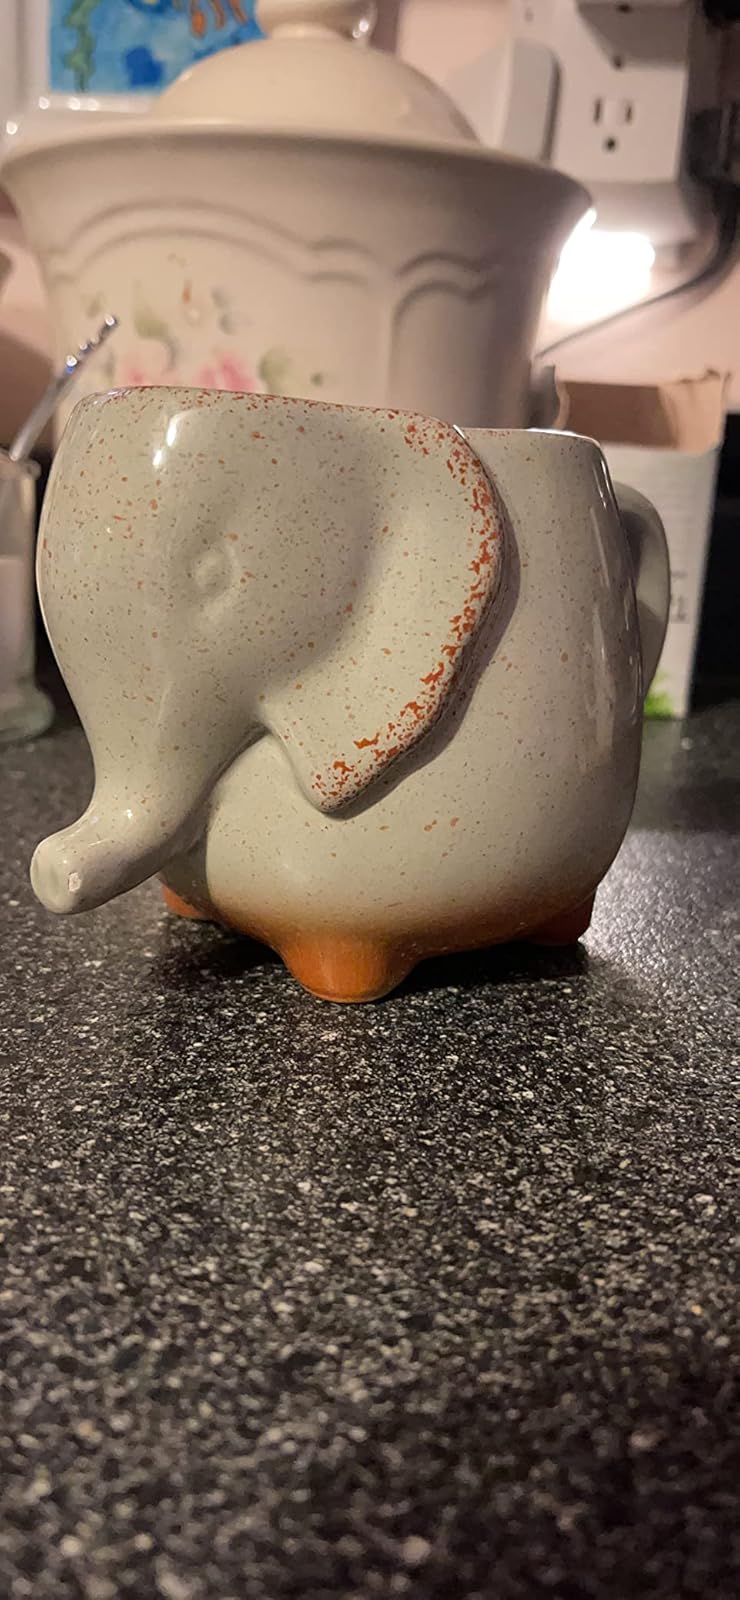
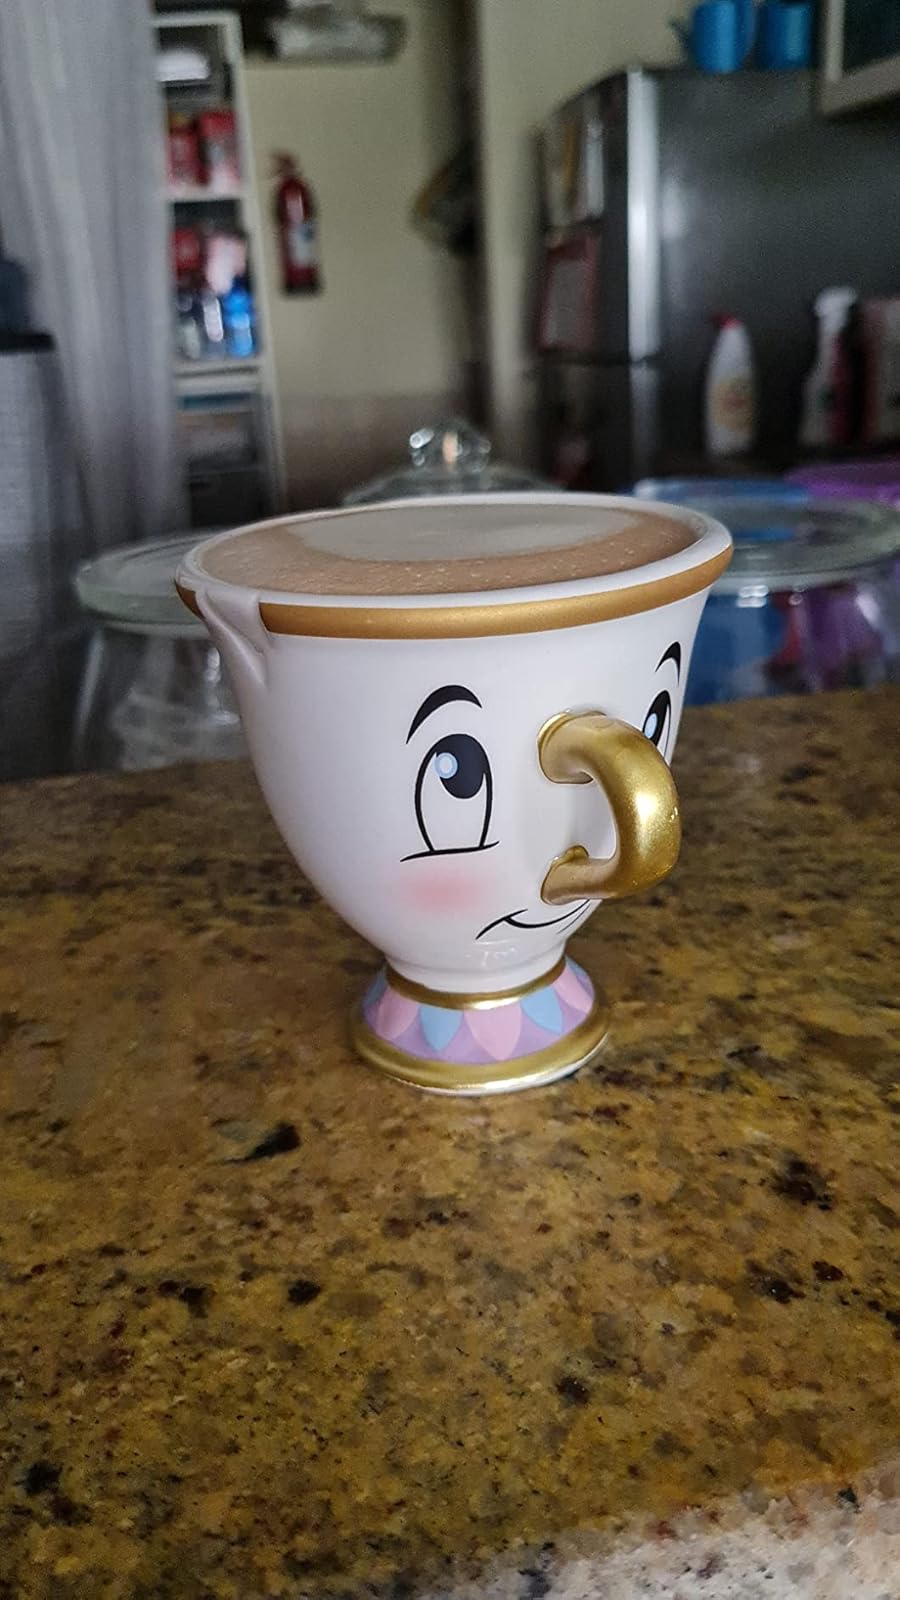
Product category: items_mug
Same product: no